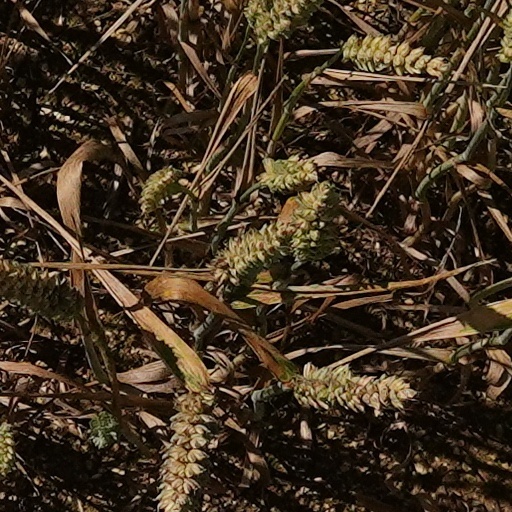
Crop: wheat